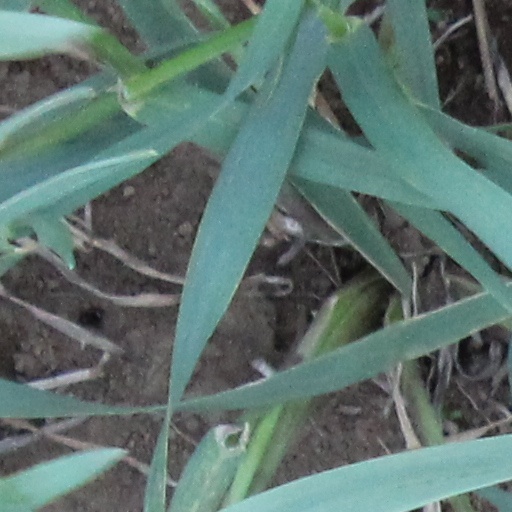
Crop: wheat